De Beauvoir Town

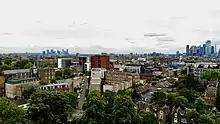
Aerial view of London city and Canary Wharf from De Beauvoir Square

The music video to accompany the release of "Stay With Me" by Sam Smith shows Smith coming out of a house and walking down a street in De Beauvoir Town. It was directed by Jamie Thraves.